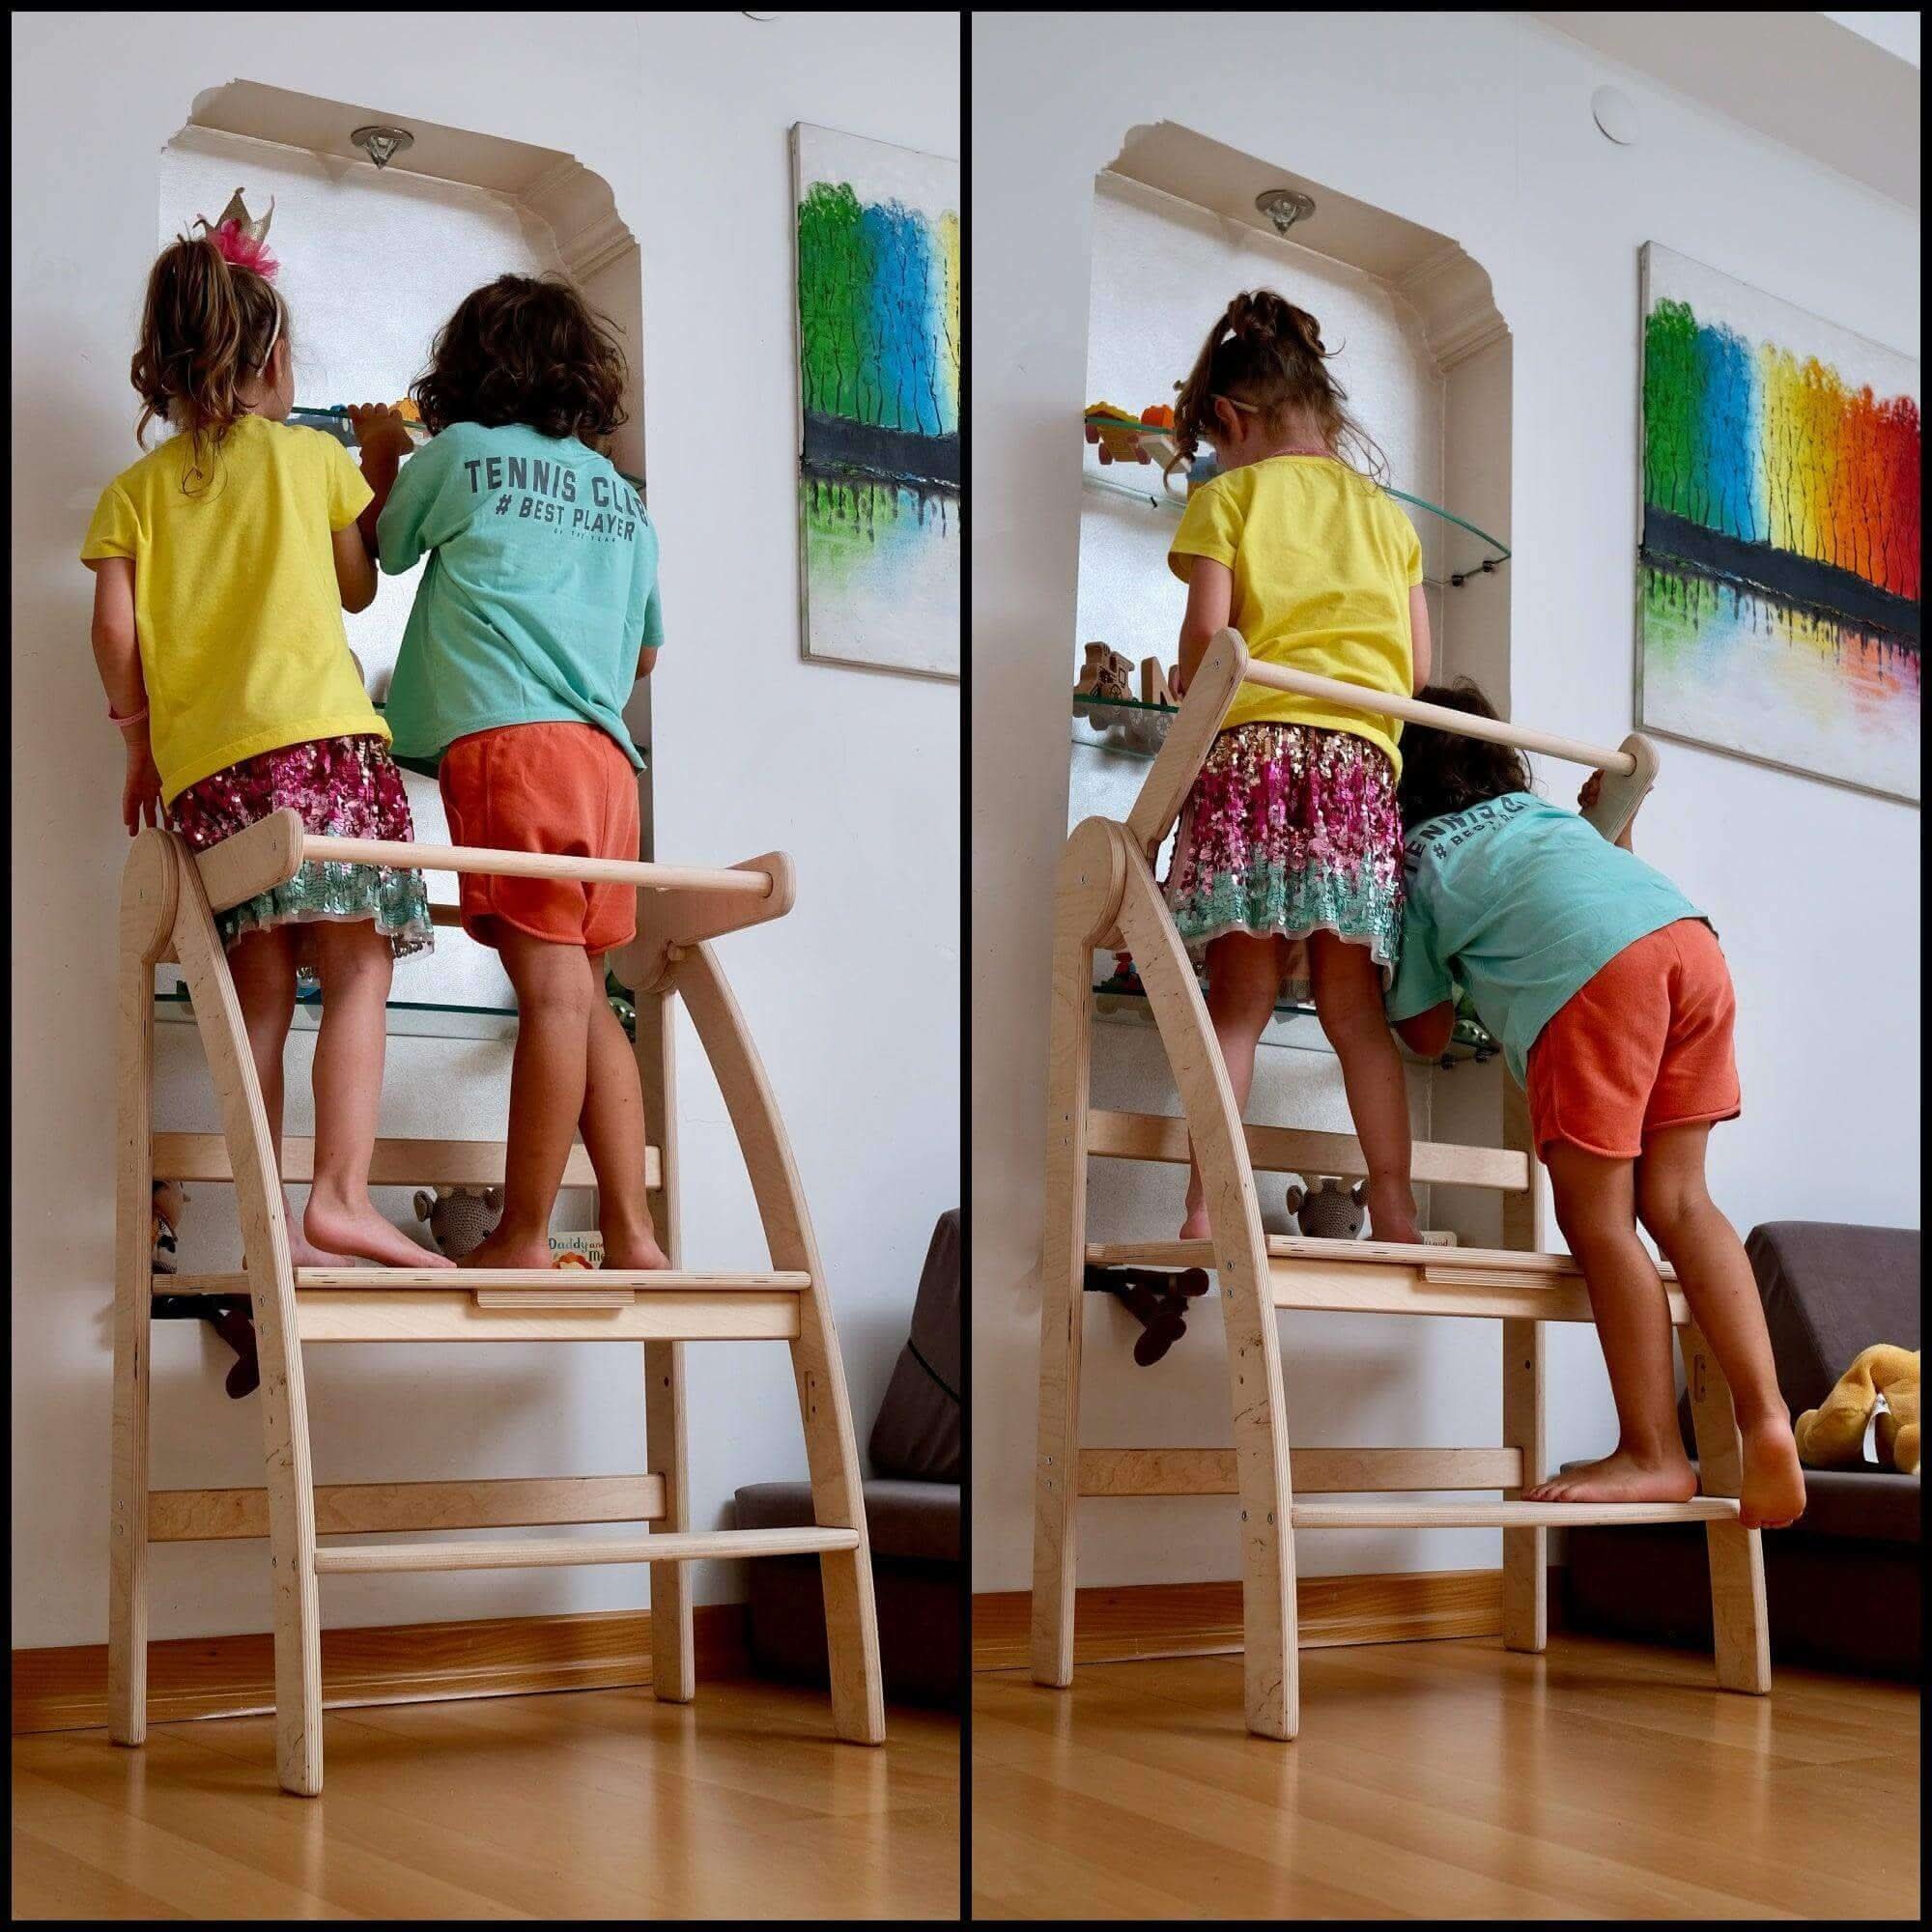
Double or Single Size Montessori Toddler Tower
🌟 Elevate your child's independence with our Foldable and Adjustable Toddler Tower, available in both Single and Double Size options. 🌟 🎓 Montessori-Inspired Learning: Designed with Montessori principles, our toddler tower fosters independence, hones motor skills, and builds self-confidence in your little ones. 🌳 Quality Craftsmanship: Crafted from the finest natural birch plywood and linden tree, our Montessori Tower combines durability with aesthetics, perfectly sanded for a smooth finish. It’s the perfect gift for 1st birthdays, baby boys, baby girls, or a memorable Christmas present. 🎁 👶 Safe Exploration: Our toddler safety stool provides a secure environment for kids to explore and learn essential life skills like cooking, dishwashing, and teeth brushing. The double-size helper tower allows two kids to share playtime and learning experiences together. 📐 Adjustable & Foldable: This activity tower offers flexibility with two size options and a convenient foldable design. It’s easy to install and disassemble, complete with detailed instructions for hassle-free assembly. 🌱 Invest in Growth: Invest in your child's learning and growth today! Get your Montessori Kitchen stool and watch their development thrive. 📏 Dimensions: Single Size Montessori Tower: Height: 92cm (36.2 inches) Width: 45cm (17.7 inches) Length: 55cm (21.6 inches) Weight Capacity: Up to 60kg (132lb) Double Size Montessori Tower: Height: 92cm (36.2 inches) Width: 65cm (25.5 inches) Length: 55cm (21.6 inches) Weight Capacity: Up to 75kg (165lb) 🚚 Shipping Details (SHIPS SAME DAY): USA & Canada: 3-5 business days delivery. Europe: 3-5 business days delivery. Rest of the World: 3-6 business days delivery. 🌍 Worldwide Shipping: Enjoy World Wide Free and Express Shipping on all orders. Empower your child's journey towards independence with our Montessori Foldable Toddler Tower. Order now and witness the transformation! 🌟👶
Brand: Kidodido
Category: Furniture > Baby & Toddler Furniture